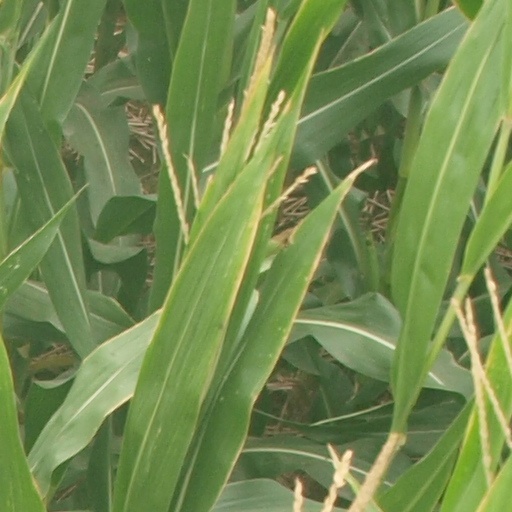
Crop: maize; corn